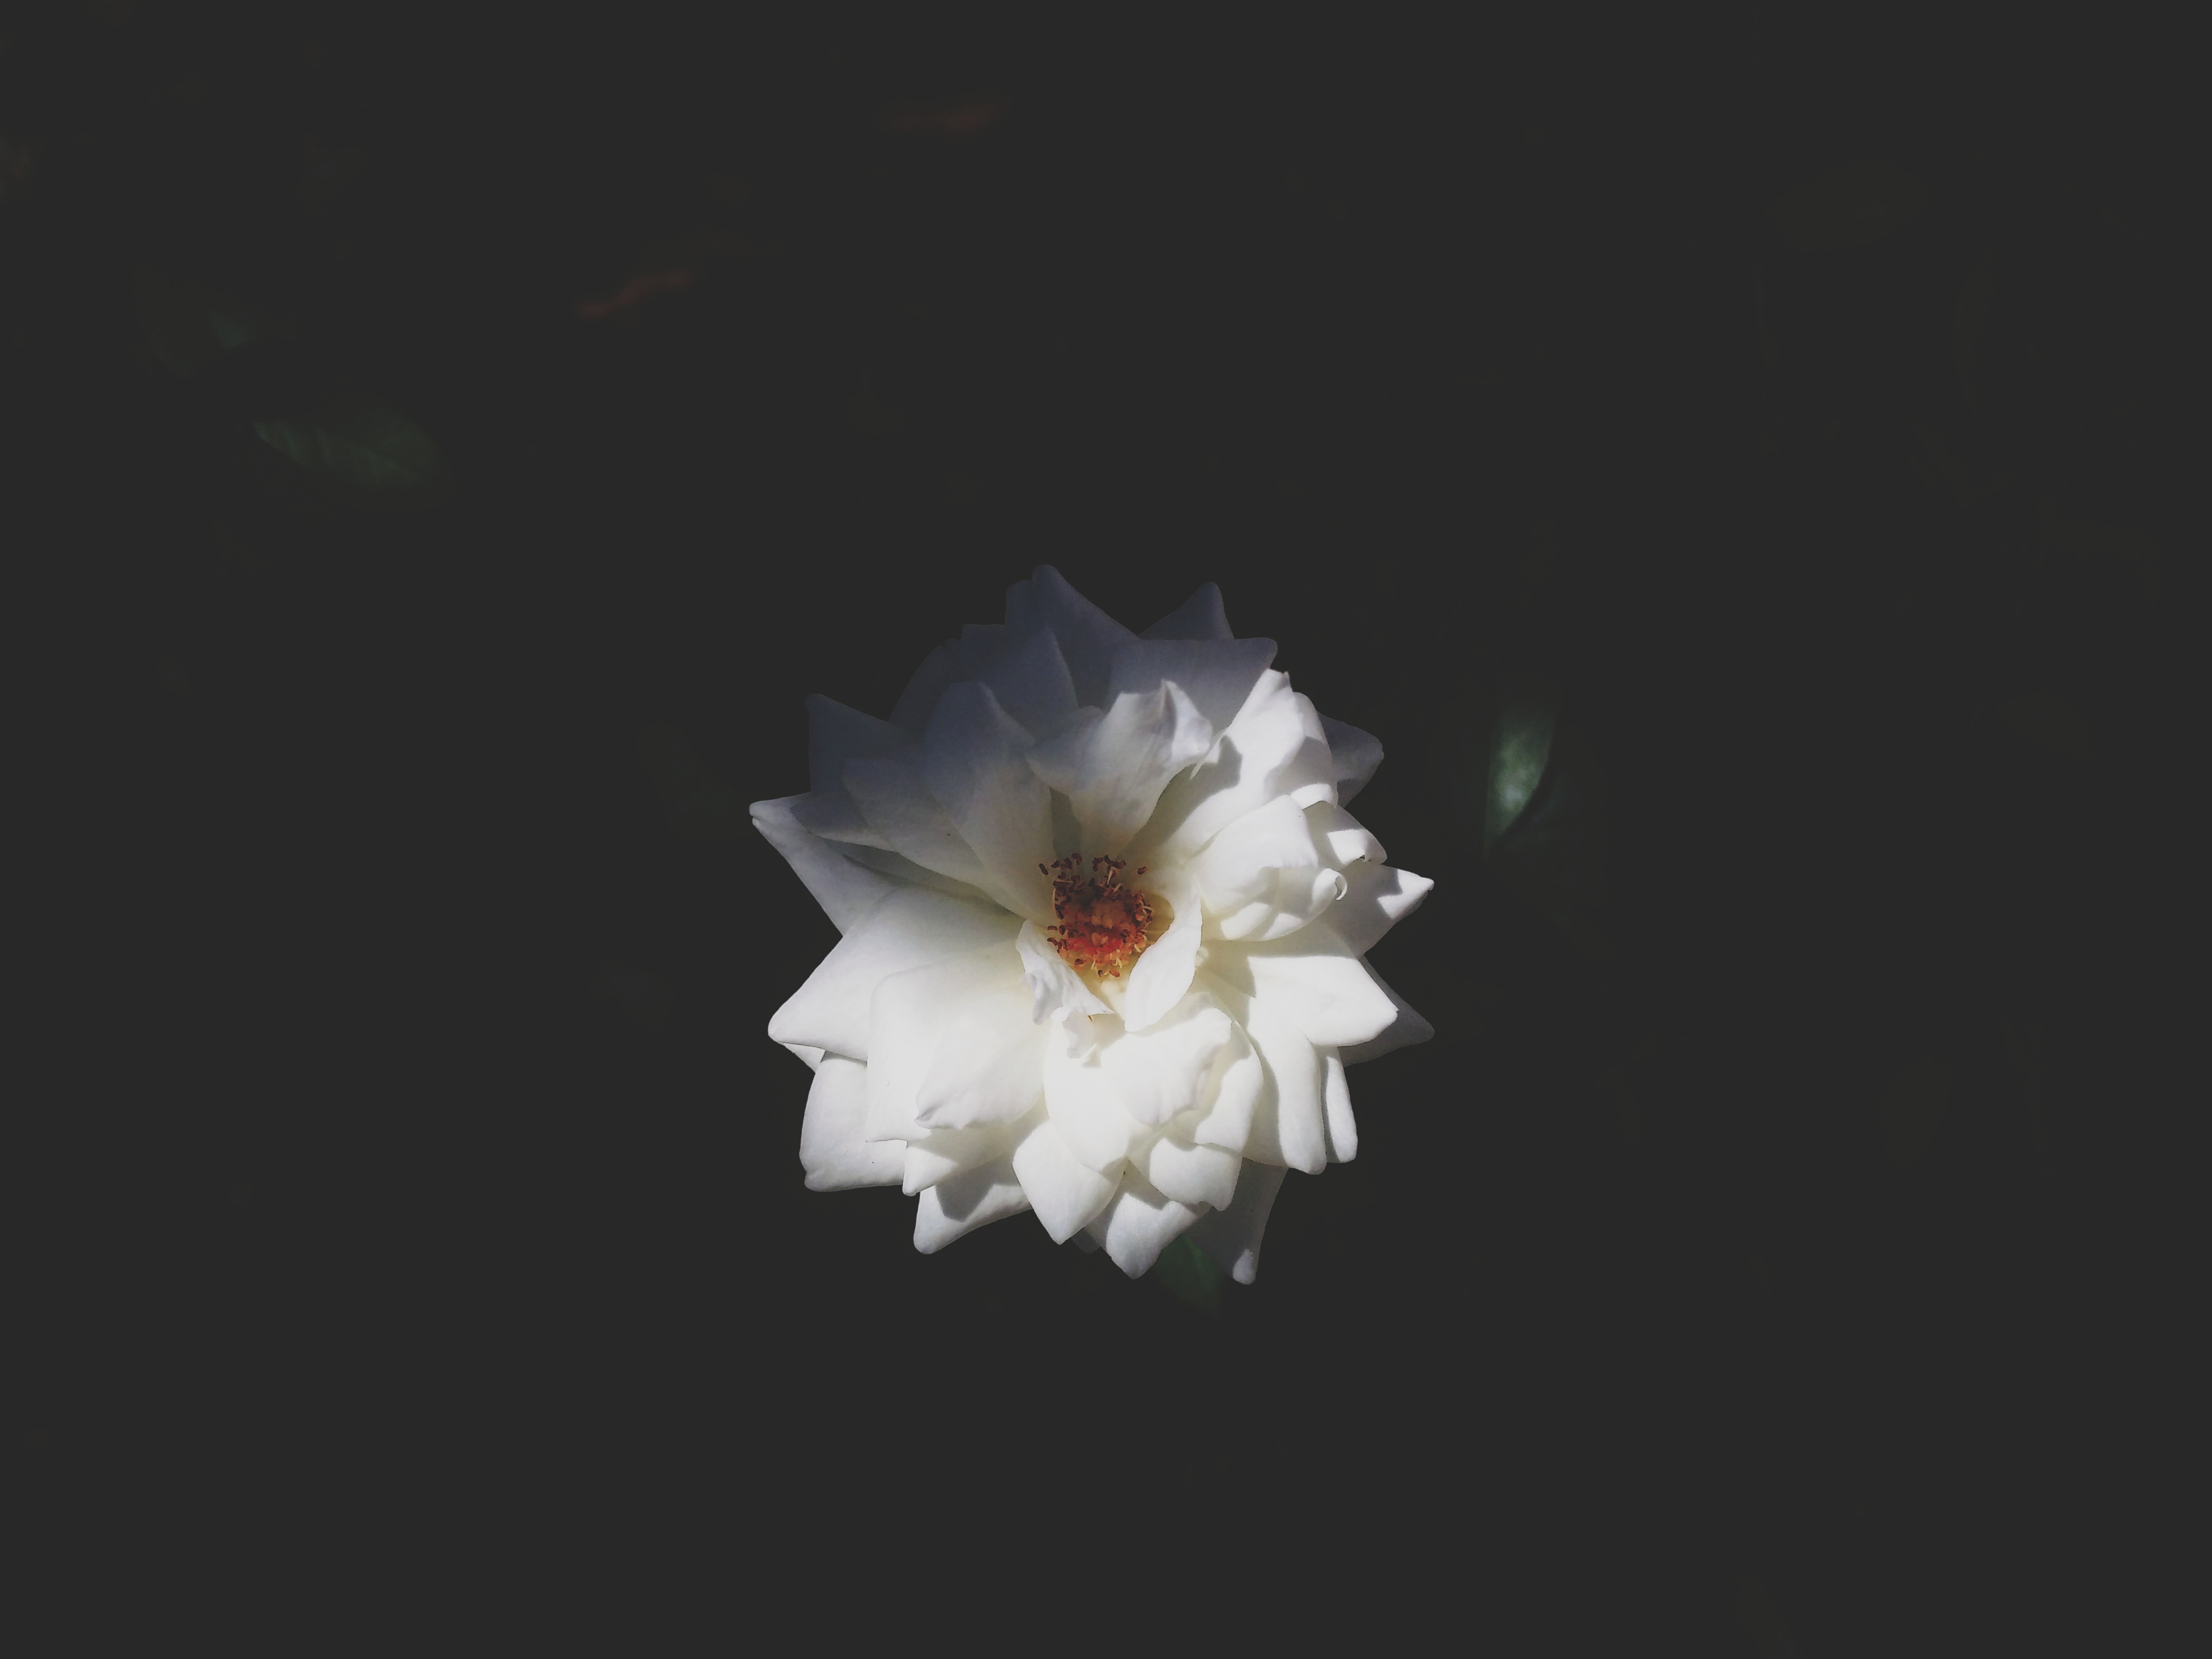
nature, blossom, plant, white, flower, petal, rose, decoration, macro, romantic, botany, blooming, closeup, flora, petals, macro photography, inflorescence, flowering plant, land plant